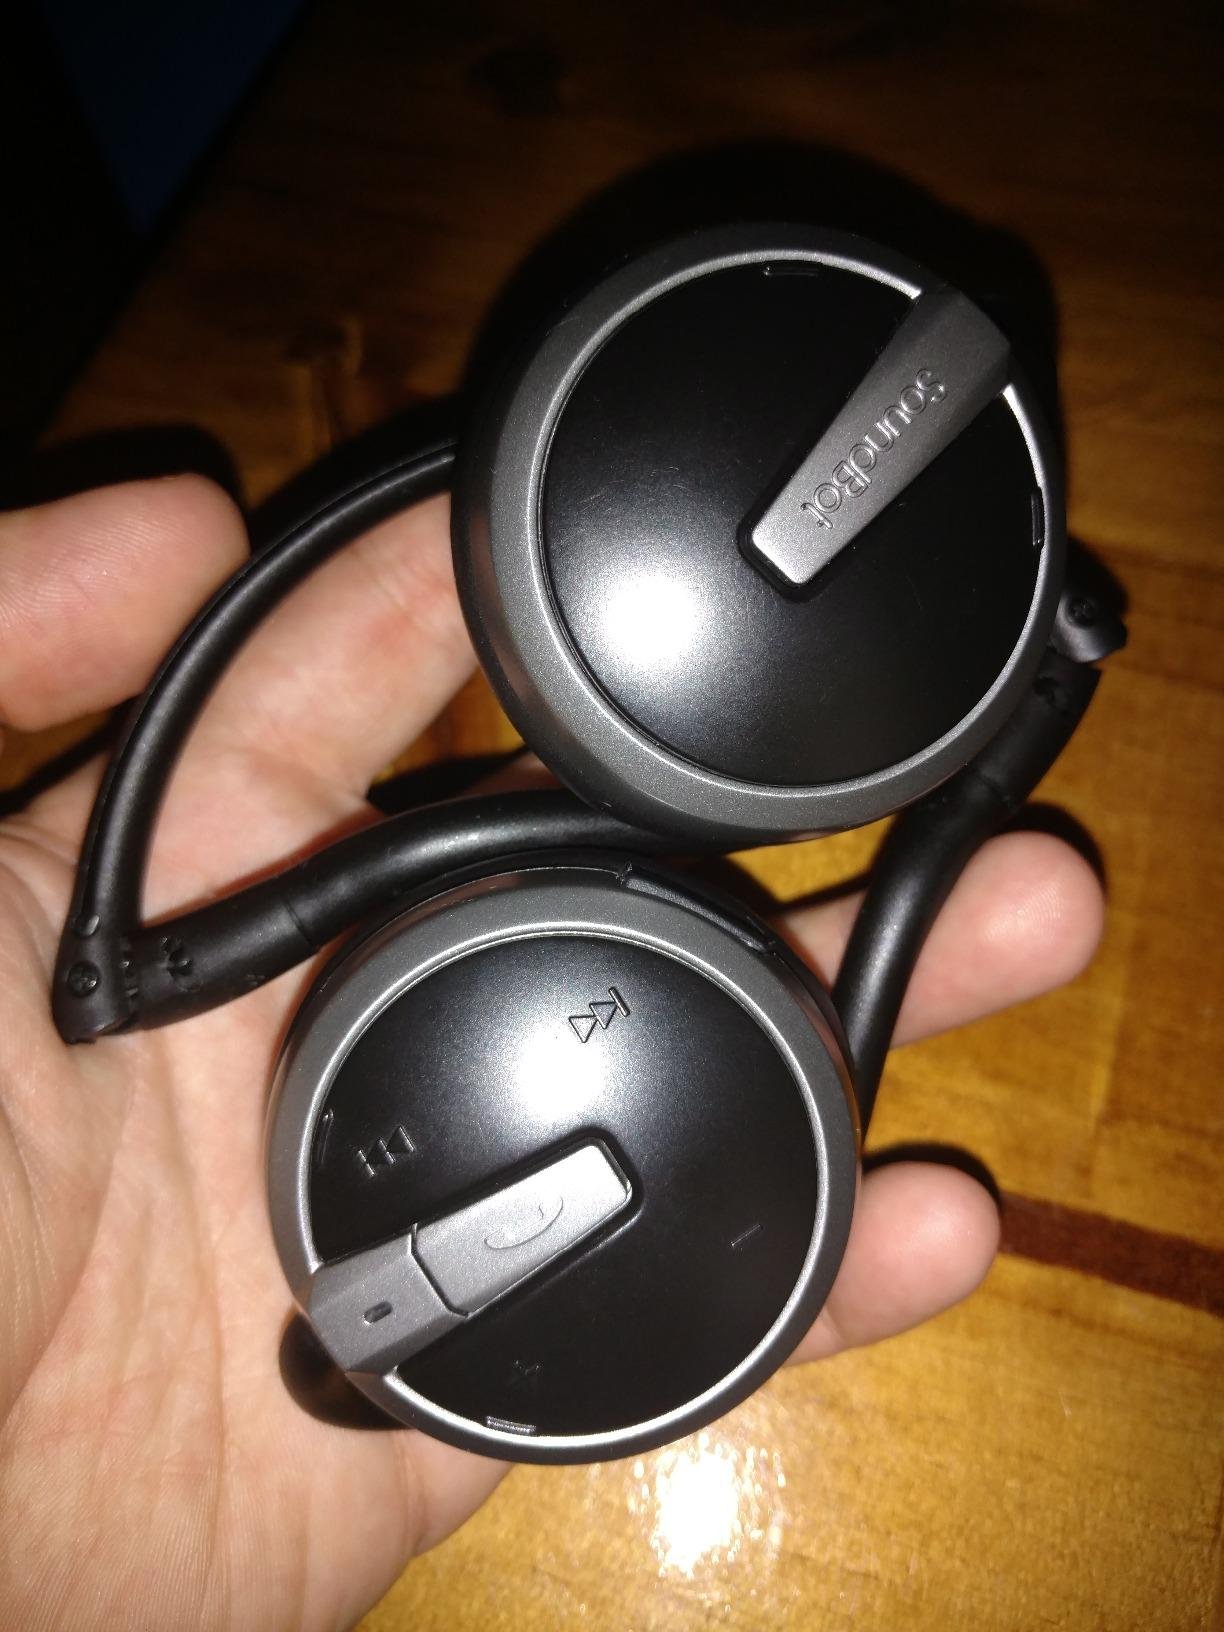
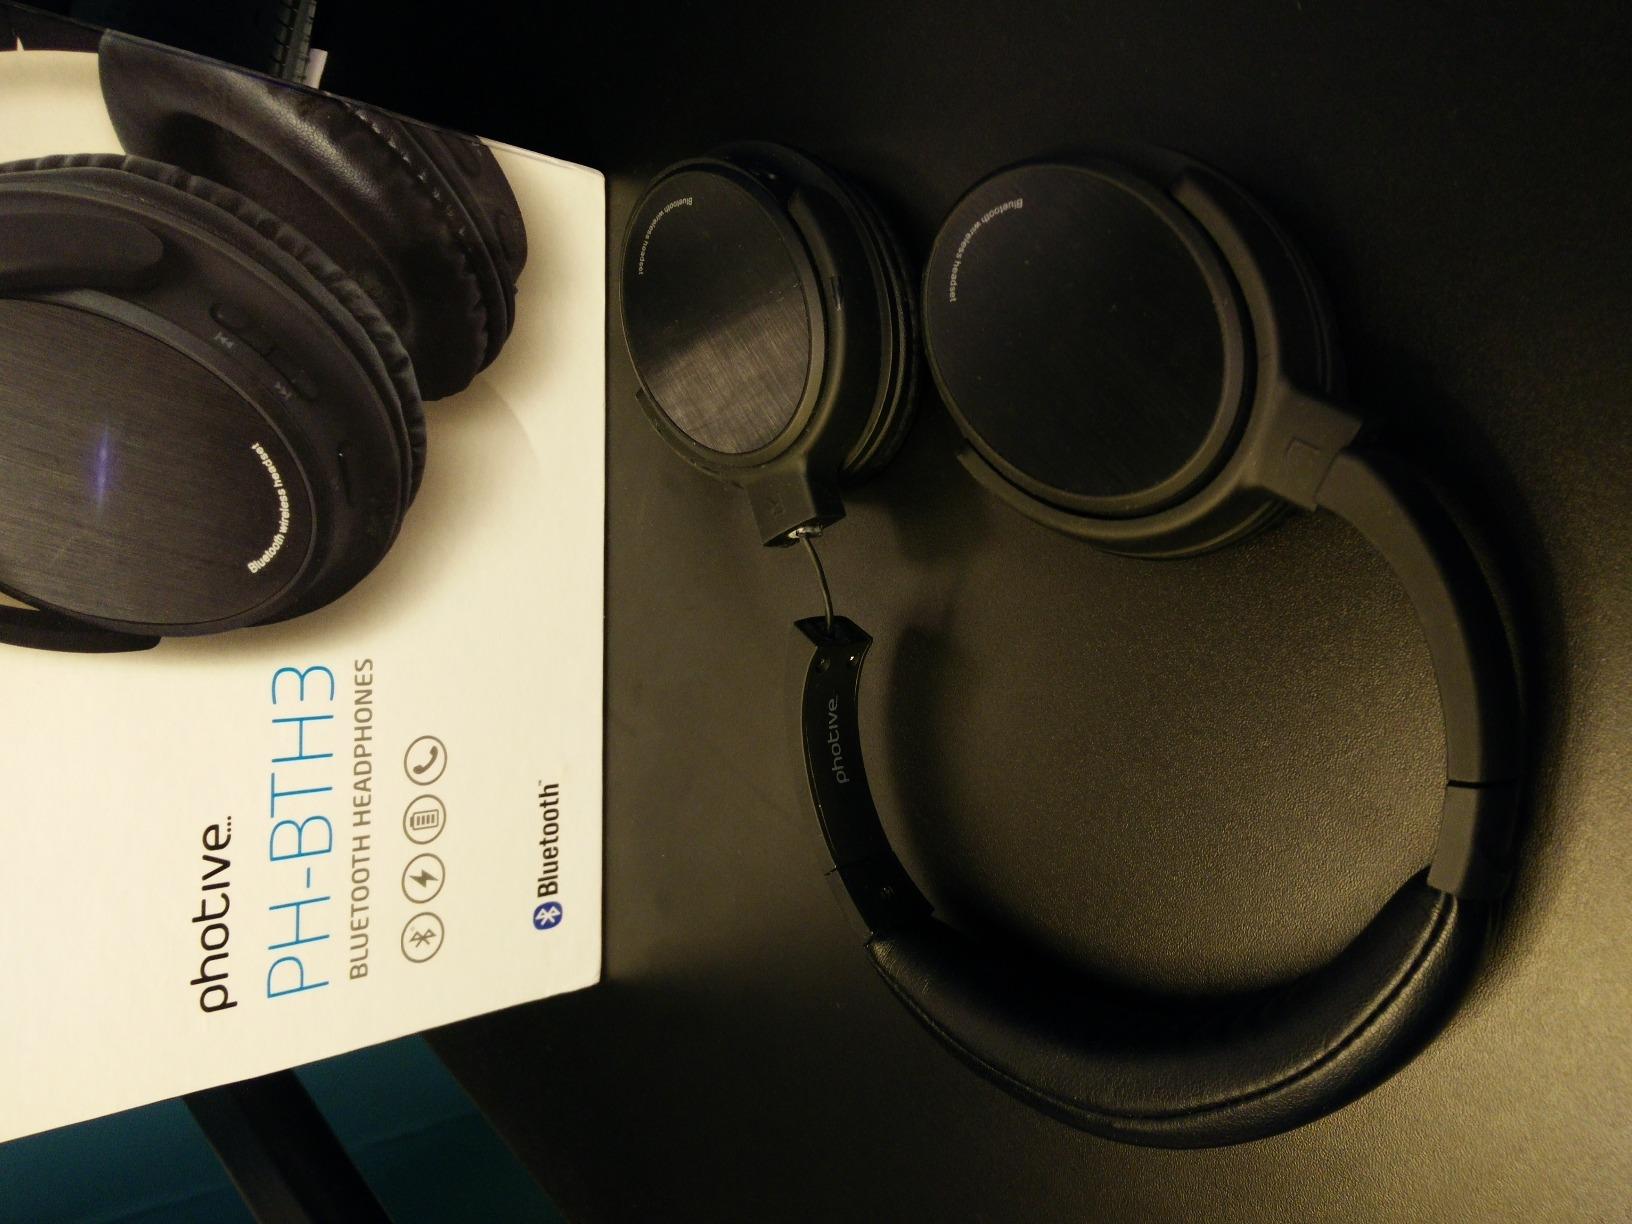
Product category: headphones
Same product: no